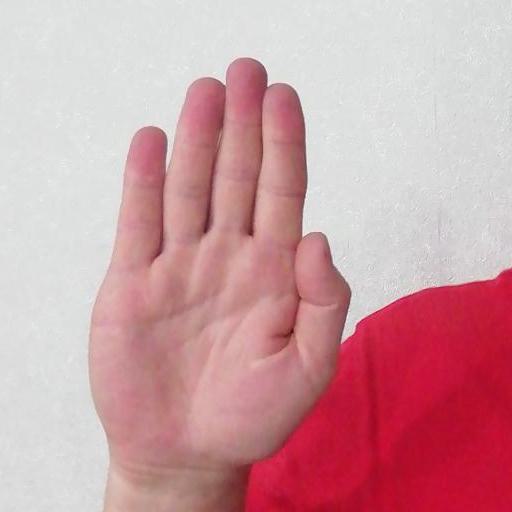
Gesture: stop